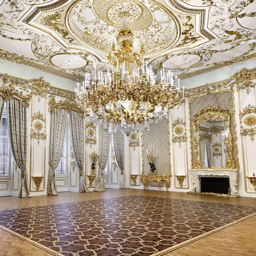
Vaduz Castle